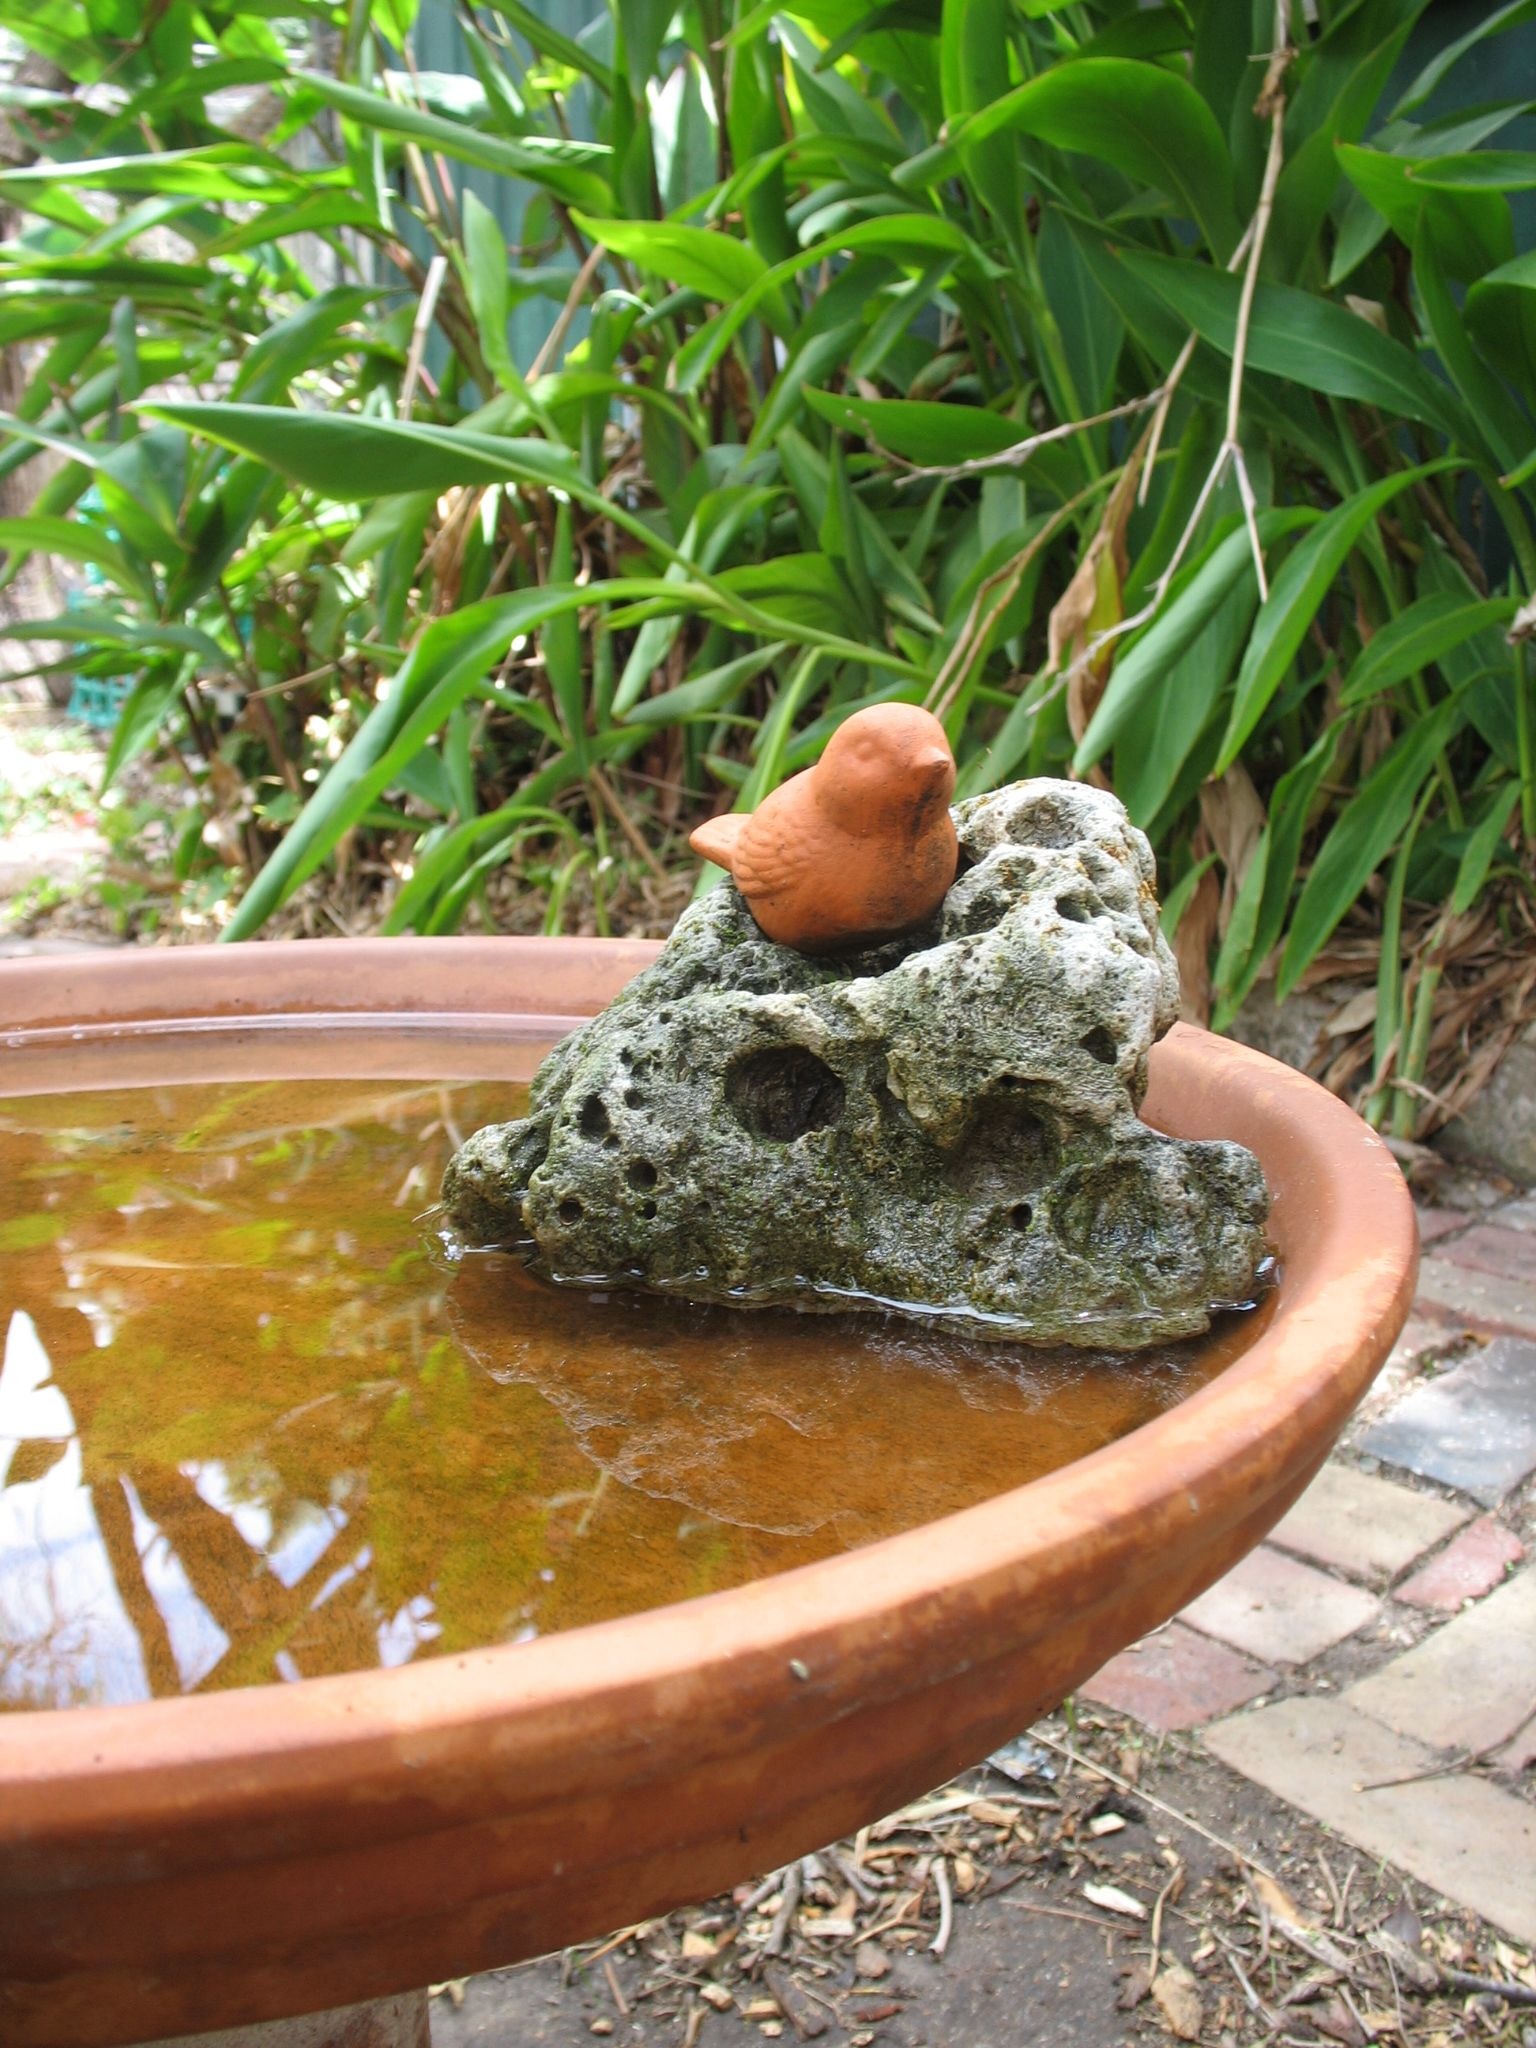
plant, decoration, produce, garden, design, decorative, fountain, ornamental, water feature, birdbath, invitation